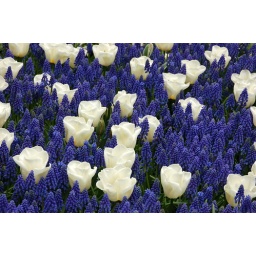
Tulpen in een bed van blauwe druifjes